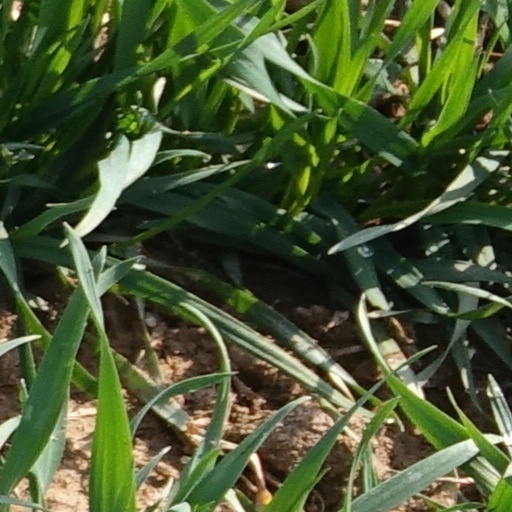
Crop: wheat